Nina Simonovich-Efimova

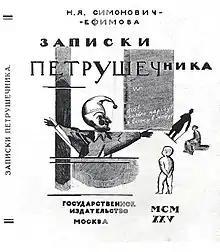
Cover of "Notes of a Petrushkanist" by Simonovich-Efimova (1925)

In 1916, volunteering to stage a puppet show for the MTX members, she created a play with five puppets based loosely on the Petrushka folk character. Petrushka is a roguish character who is often used to comment on contemporary society's social vices. The show was well received. She presented a repeat performance before receiving an invitation to stage the play once more at the Café Pittoresque, a well-known cabaret. Having lost her jester-like puppet, she wrote two new plays and performed them with her husband. They were adaptations of Ivan Krylov's fables "The Hermit and the Bear" and "Two Mice". She gave several other performances with her husband, at cafés, friends' homes and at the Hermitage Theatre between 1916 and 1918.